Monroe Congregational Church and New Hope Cemetery

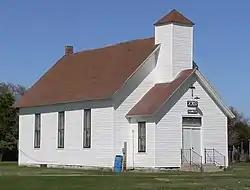

The Monroe Congregational Church and New Hope Cemetery is a church and cemetery near Monroe, Nebraska. It was added to the National Register in 1990. The listing included three contributing buildings and a contributing site.